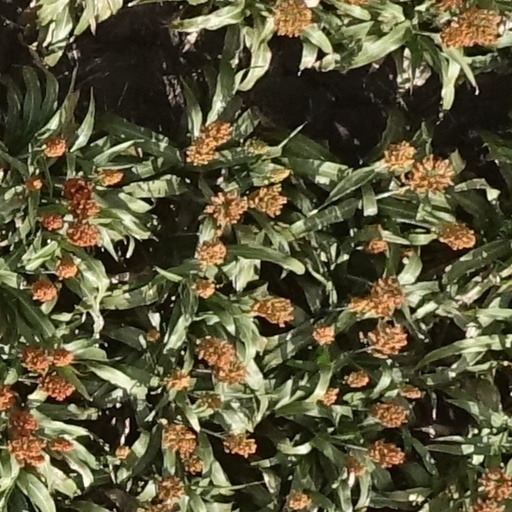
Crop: sorghum